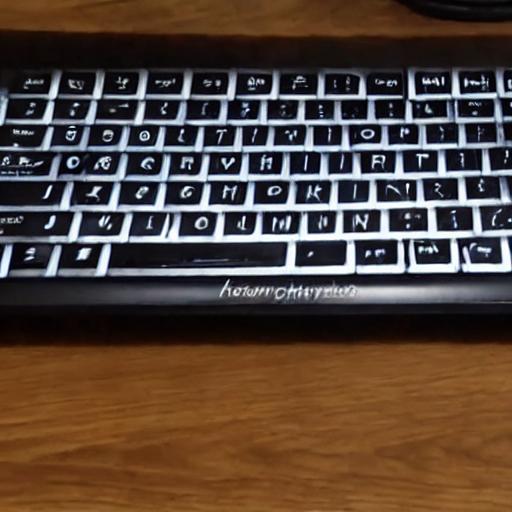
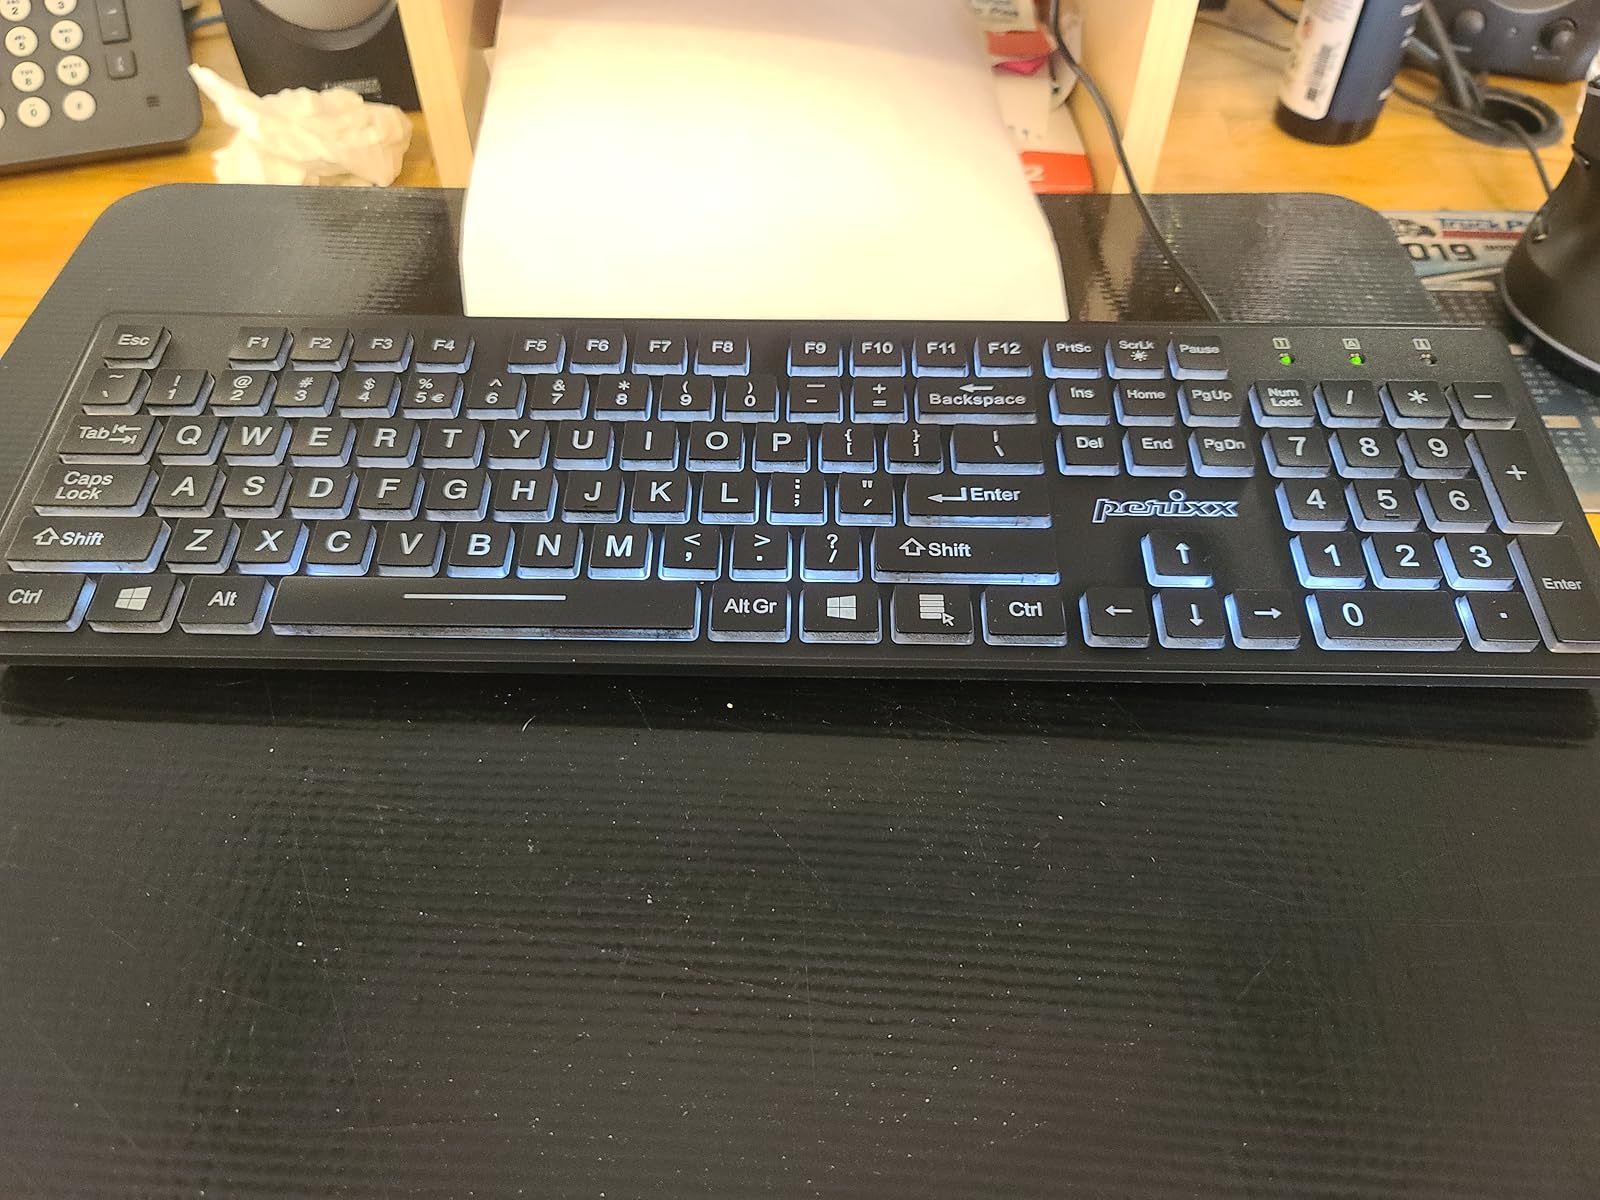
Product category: keyboard
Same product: no